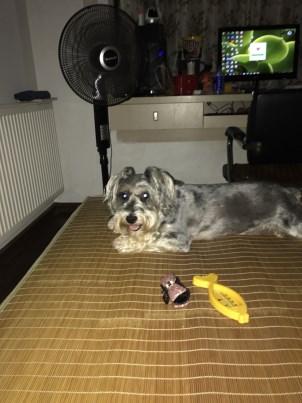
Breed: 2342-n000102-miniature_schnauzer